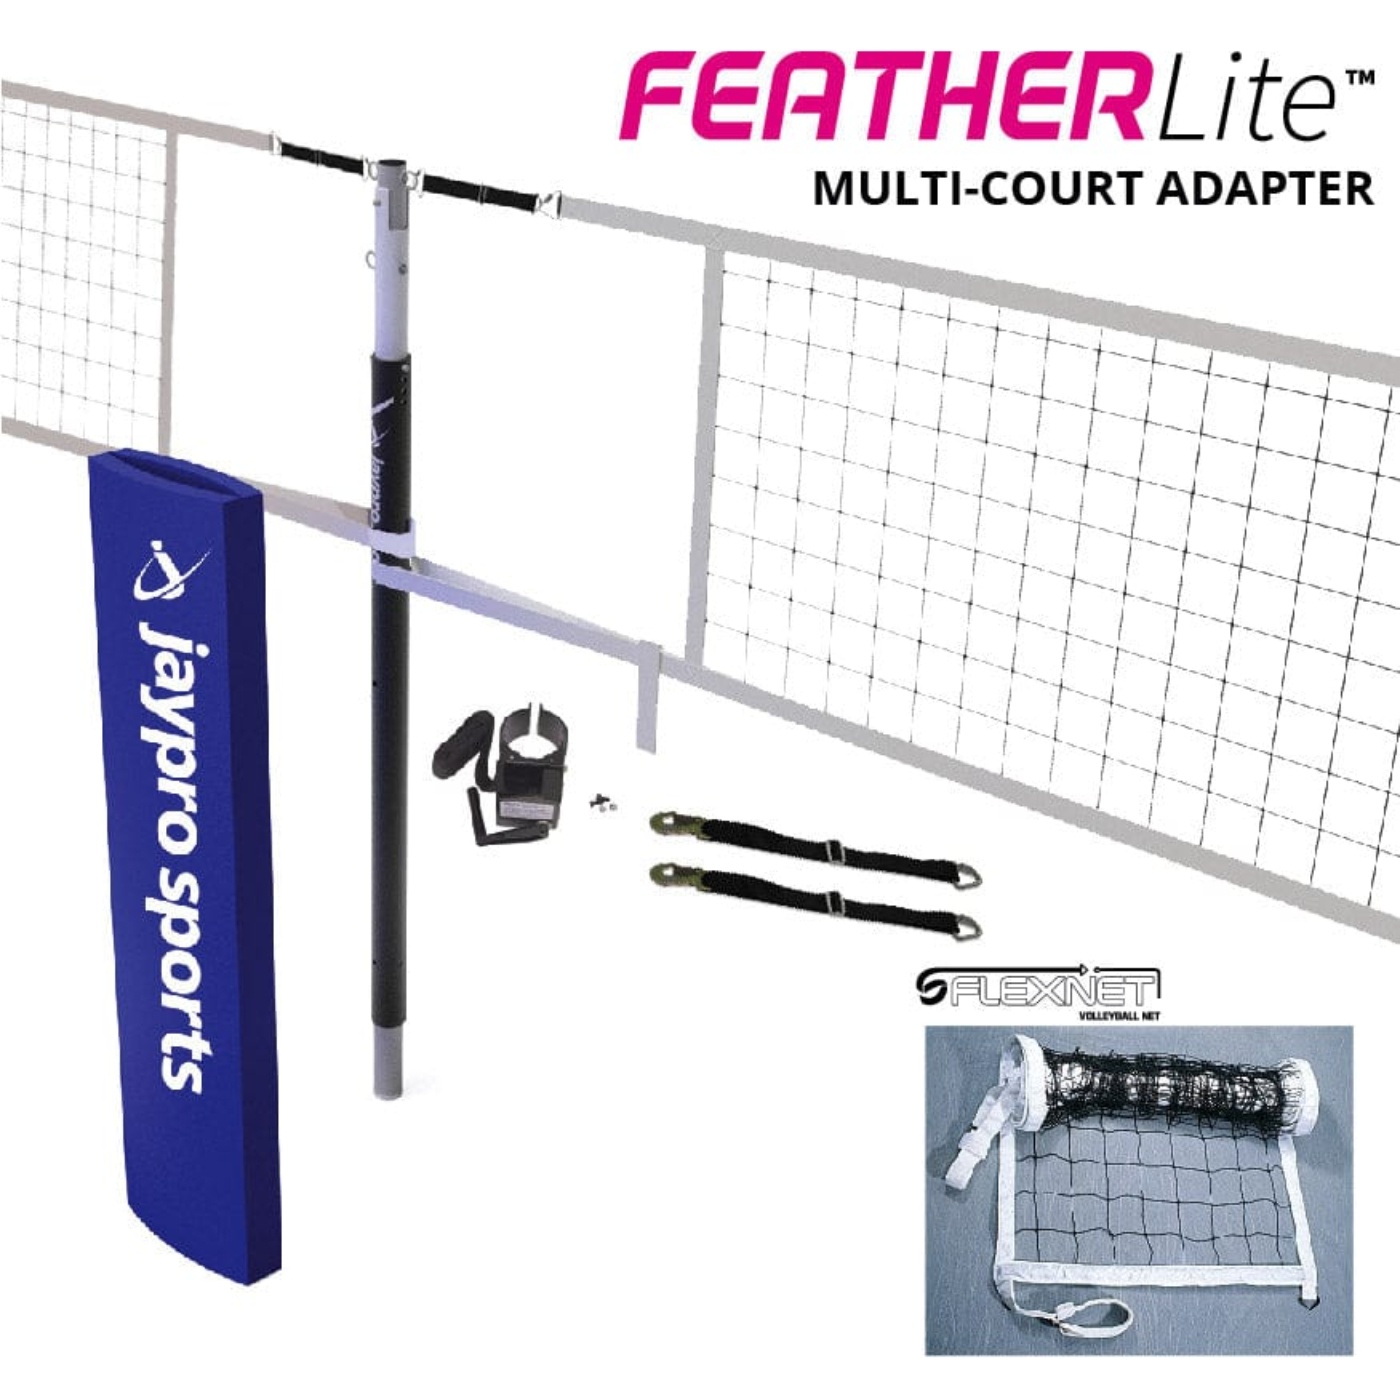
Jaypro FeatherLite Volleyball Net Center Upright System (3 in. Floor Sleeve) -  PVBC-450
Jaypro FeatherLite Volleyball Net Center Upright System (3 in. Floor Sleeve) - PVBC-450 Lightweight, affordable aluminum volleyball net system. Get the better rigidity of a 3-1/2 in. pole but available for 3 in. floor sleeves. The two-piece telescoping upright provides 16 individual net height settings by means of an attached positive locking stop pin. Designed for systems set at a maximum of 36' 8 in. on center and a minimum of 35' on center (normal spacing is 35' 10 in.). 3-1/2 in. pole with 3 in. floor sleeve adapter. NCAA , NFHS, and USVBA compliant Pin-Stop height adjustment allows for 16 different net heights that range from 6 ft.6 in. to 8 ft.2 in. Aluminum uprights with engraved height markers. color: top: Aluminum tube in a natural finish, bottom: Black powder coated Recessed polymer pulley wheels and worm drive winch The worm Drive Tension winch is easy to operate. Built-in locking mechanism prevents accidental movement under tension. Fold-away handle. Sold as 1 Each Important Information Purchase this in addition to the complete system for a two-court setup. PVBC-450 Specs What Our Experts Think FeatherLite center upright system designed for smooth height adjustments and easy handling. Fits 3" floor sleeves , compatible with standard volleyball court installations. Lightweight aluminum construction offers strength without excessive weight. Ideal for schools, gyms, and competitive facilities needing reliable performance. Built for durability, stability, and quick setup. Q&A Q: What makes the FeatherLite system special? A: Its lightweight aluminum build allows for easy setup and adjustment while maintaining strength. Q: What size floor sleeve does it fit? A: Designed for 3" diameter floor sleeves . Q: Is it competition-ready? A: Yes, it’s suitable for official matches and high-level training. Q: Can it be used in multi-purpose gyms? A: Yes, its portability and easy installation make it versatile for shared facilities. Maintenance Tips Inspect uprights and height adjustment mechanisms regularly. Wipe aluminum surfaces with mild soap and water to prevent buildup. Keep floor sleeves clean for a secure, stable fit. Store indoors when not in use to extend service life. Check adjustment pins and locking systems before each match for safety.
Brand: JayPro
Category: Sporting Goods > Athletics > Volleyball > Volleyball Nets